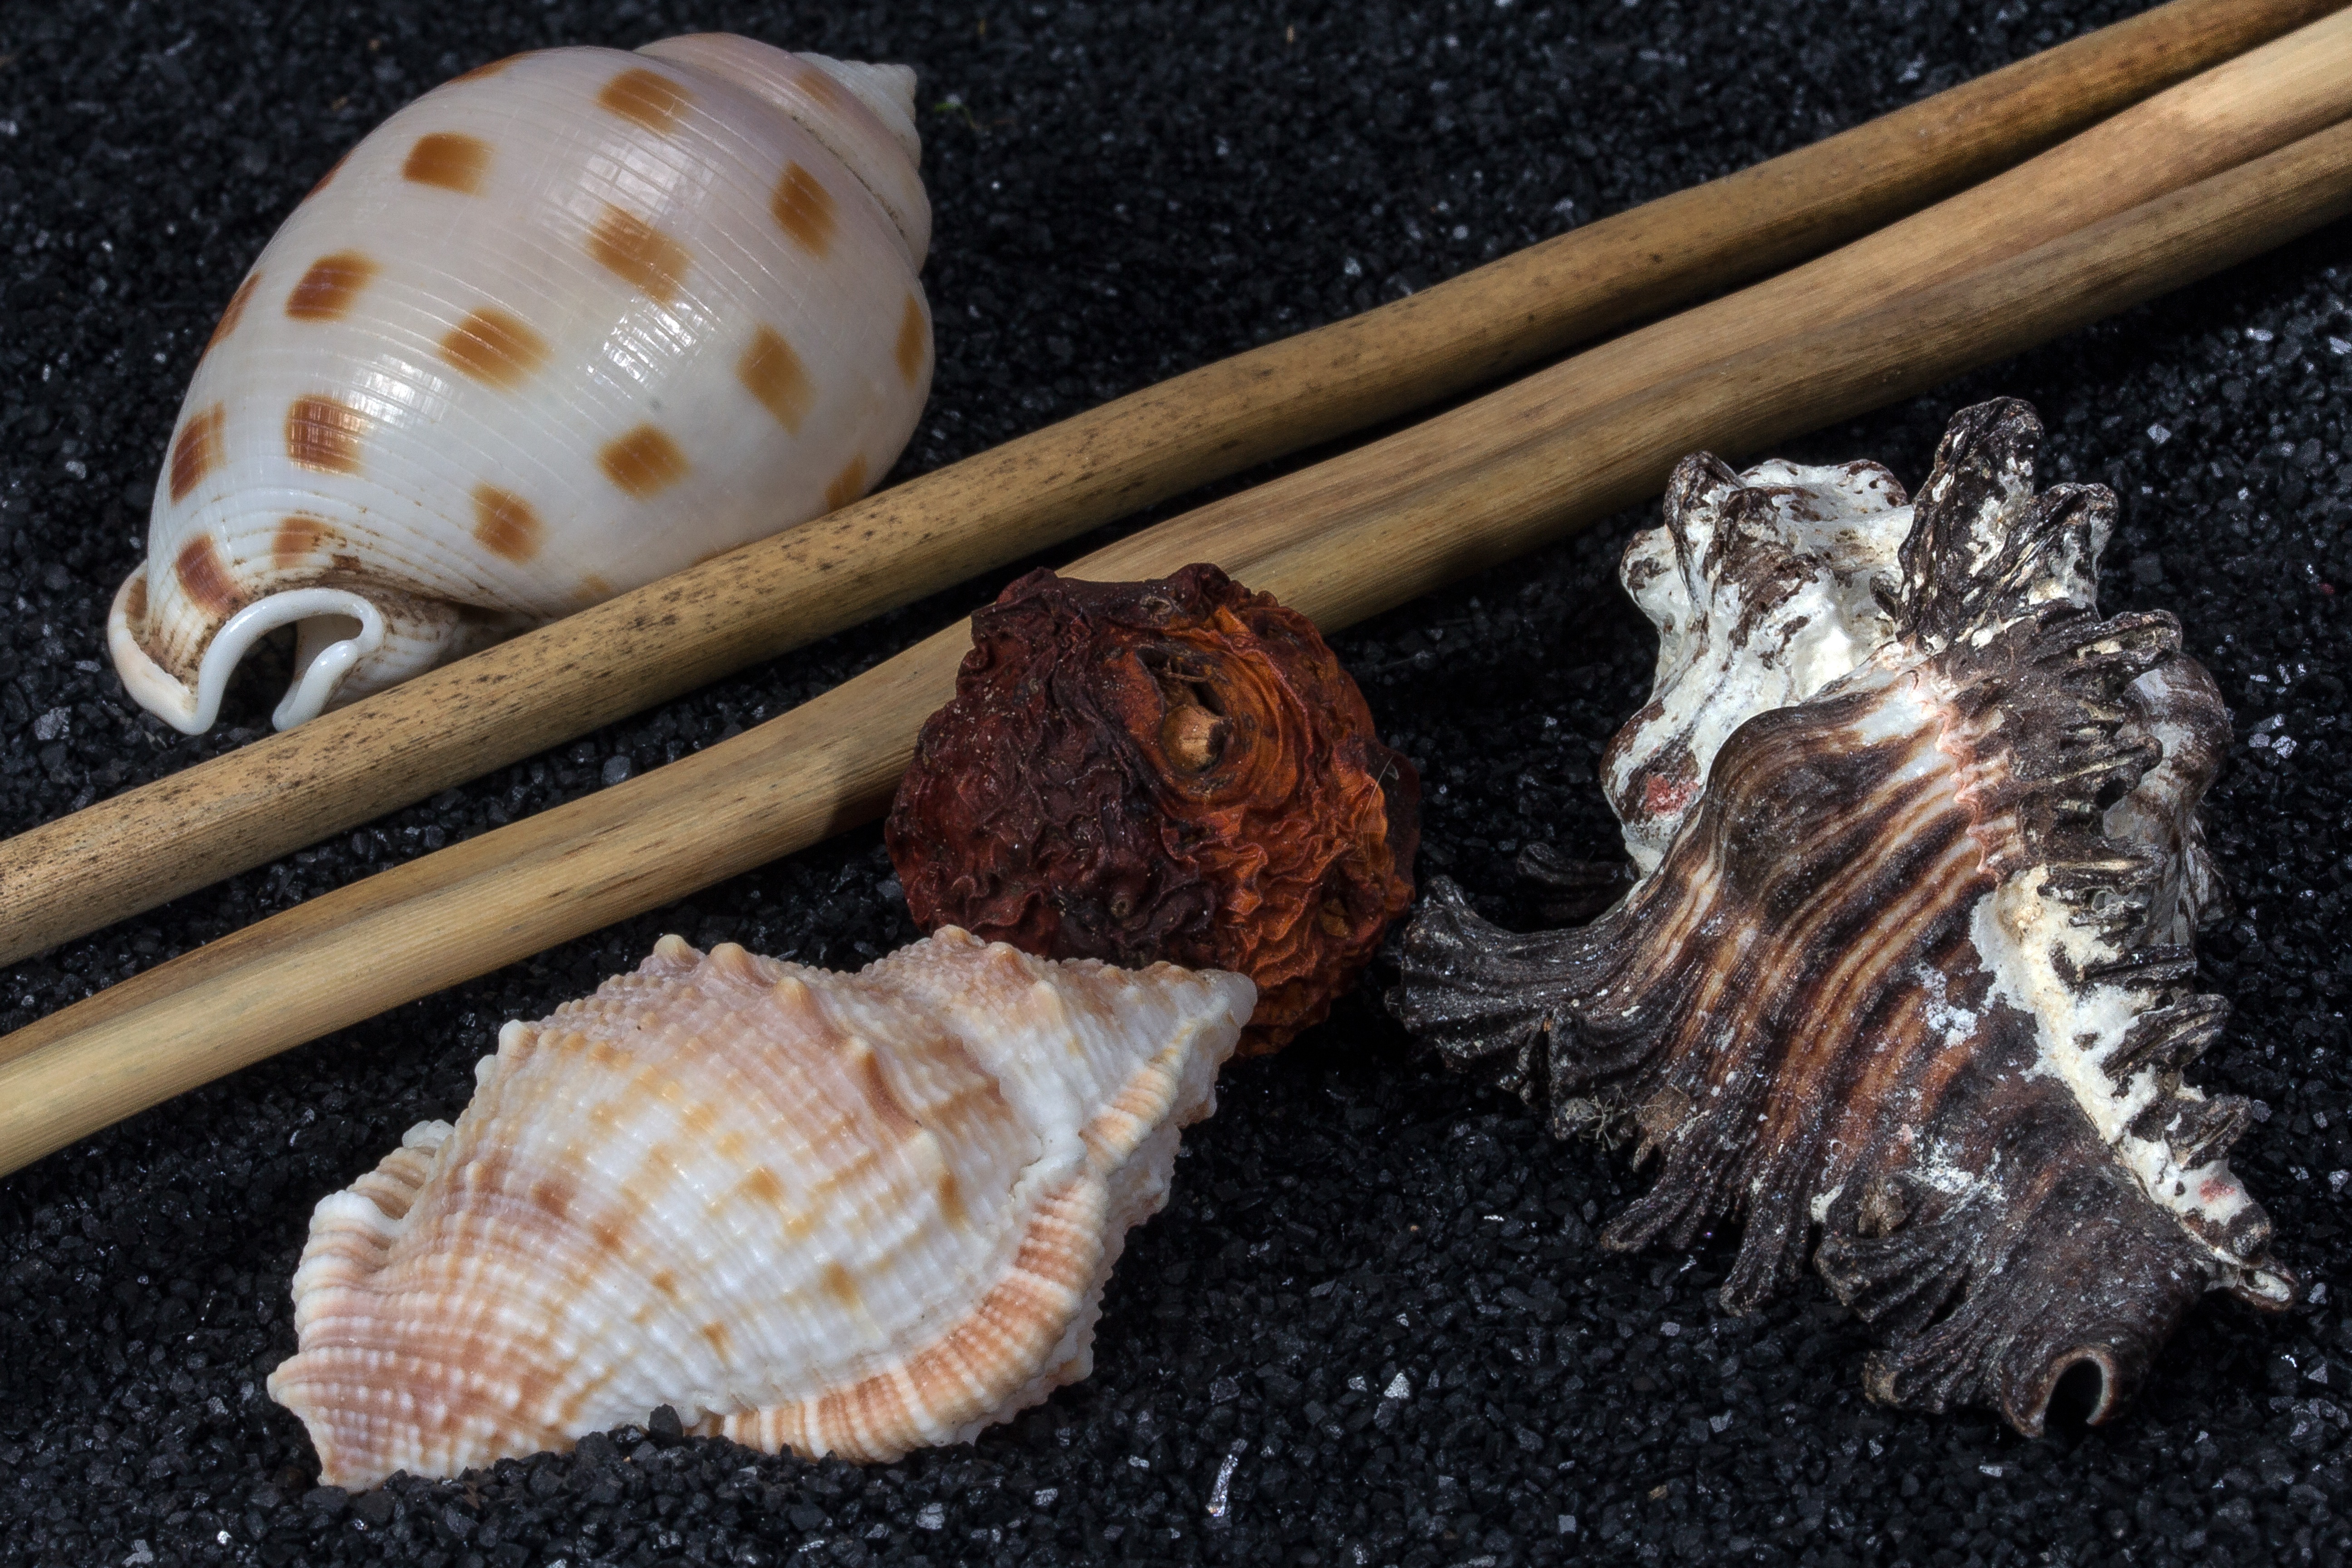
sand, food, biology, invertebrate, seashell, conch, straws, straw, mussels, halme, sea snail, lava sand